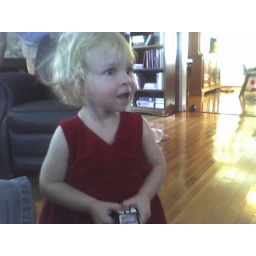
G-ma put tyra in this red dress